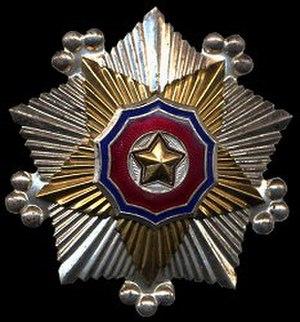
L'Ordre du Drapeau National est un ordre nord-coréen créé le 12 octobre 1948, six semaines après la fondation de la Corée du Nord. Il est l'ordre le plus ancien du pays.